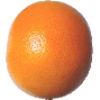
Label: Grapefruit Pink 1